Penjaringan

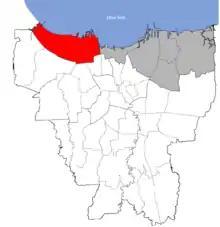
Location of Penjaringan in Jakarta.

Penjaringan is a district of North Jakarta Administrative City, Indonesia. It is the westernmost district of North Jakarta. Muara Angke Port and the mouth of Sunda Kelapa Port are located within Penjaringan. Penjaringan contains the remnants of the original mangrove forest of Jakarta, some of which are protected by the Muara Angke Wildlife Sanctuary.